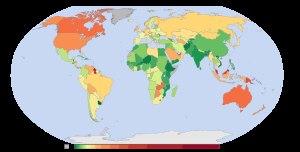
Utilisation des terres, changement d’affectation des terres et foresterie, en anglais Land use, land-use change, and forestry, est une catégorie utilisée dans les inventaires sectoriels d'émissions de gaz à effet de serre qui regroupe les émissions et les absorptions de ces gaz découlant directement des activités humaines liées à l'utilisation des terres, leurs changements d'affectation et à la forêt. On parle habituellement du « secteur UTCATF ».